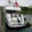
Label: ship